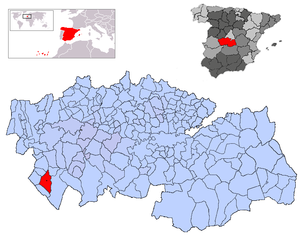
El Campillo de la Jara est une commune d'Espagne de la province de Tolède dans la communauté autonome de Castille-La Manche.